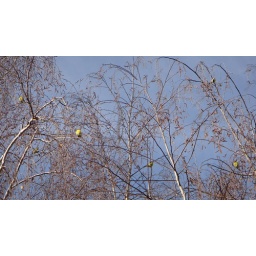
Small noisy birds in Dan's Birch trees